Sena people

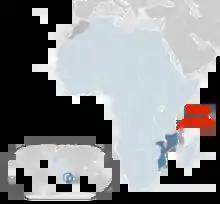
The geographical distribution of Sena people.

The Sena people are a Bantu ethnolinguistic group with origins in northwestern region of Mozambique, Sofala Province and Zambezia Province. They are also found in Malawi and Zimbabwe near their respective borders with Mozambique.